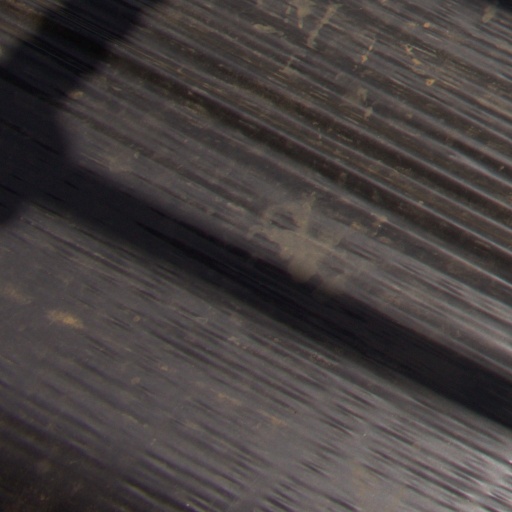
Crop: Jerusalem artichoke